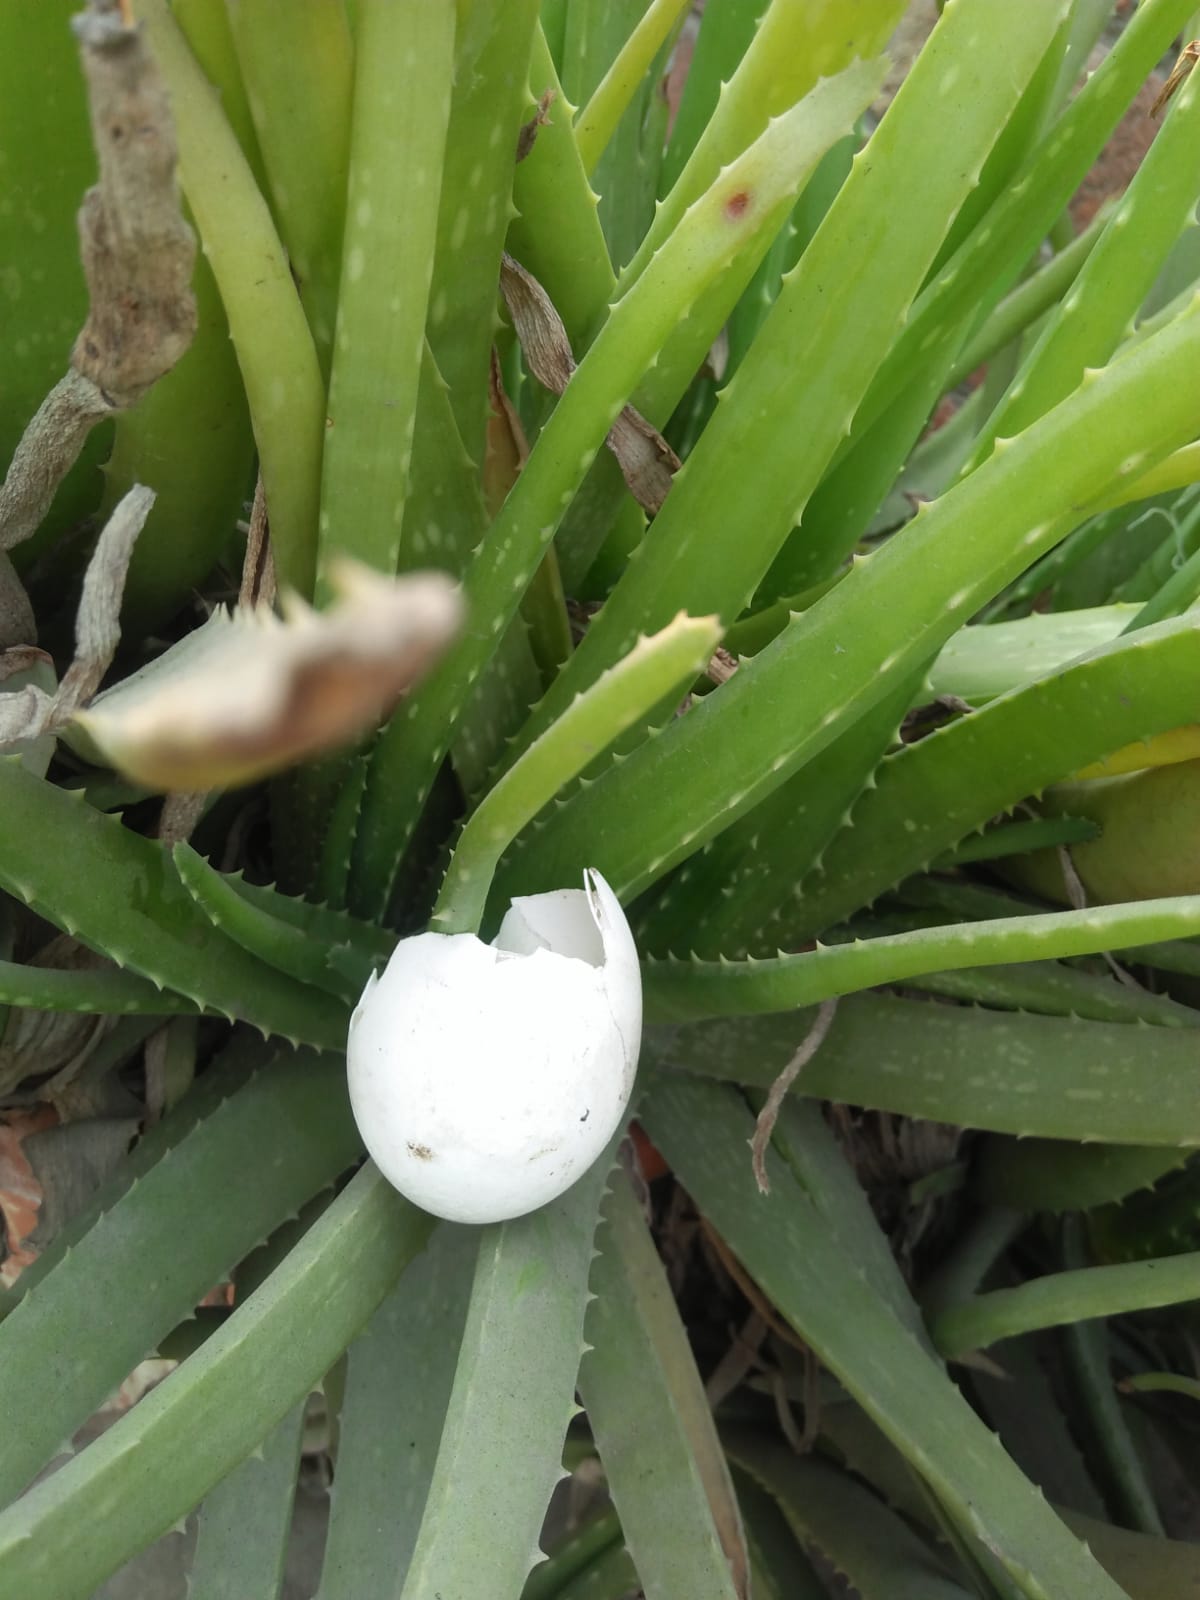
Label: eggshells